Jacob Perez

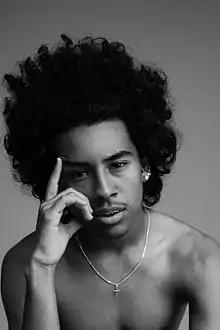

During the hiatus of Mindless Behavior, Perez actively engaged with Team Mindless, their dedicated fanbase, by regularly sharing photos, videos, and short films on his blog, Outsiders Ink. In an interview that featured the group in January 2015, both Perez and Lopez ("Ray Ray") stated they had been working on their own solo projects outside of the group. Perez independently released "Don't Believe in Love" via SoundCloud, a track blending reggae fusion and pop influences, amassing over 800,000 listens before later being removed from Perez's account. Subsequent to the departure of August ("Roc Royal") from Mindless Behavior, management replaced him with vocalist Michael "Mike River" Martin, and the group embarked on the creation of their third studio album, which was ultimately shelved. Following this, Lopez also exited the group, citing creative differences, leaving Perez as the sole remaining original member from the band's inception in 2008.